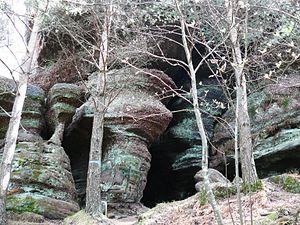
La vallée de Villé, ou val de Villé, est situé dans le département du Bas-Rhin et compte environ 10 300 habitants. Villé en est le bourg principal, chef-lieu et centre névralgique de la vallée.
Breitenau est une commune française située dans le département du Bas-Rhin, en région Grand Est.